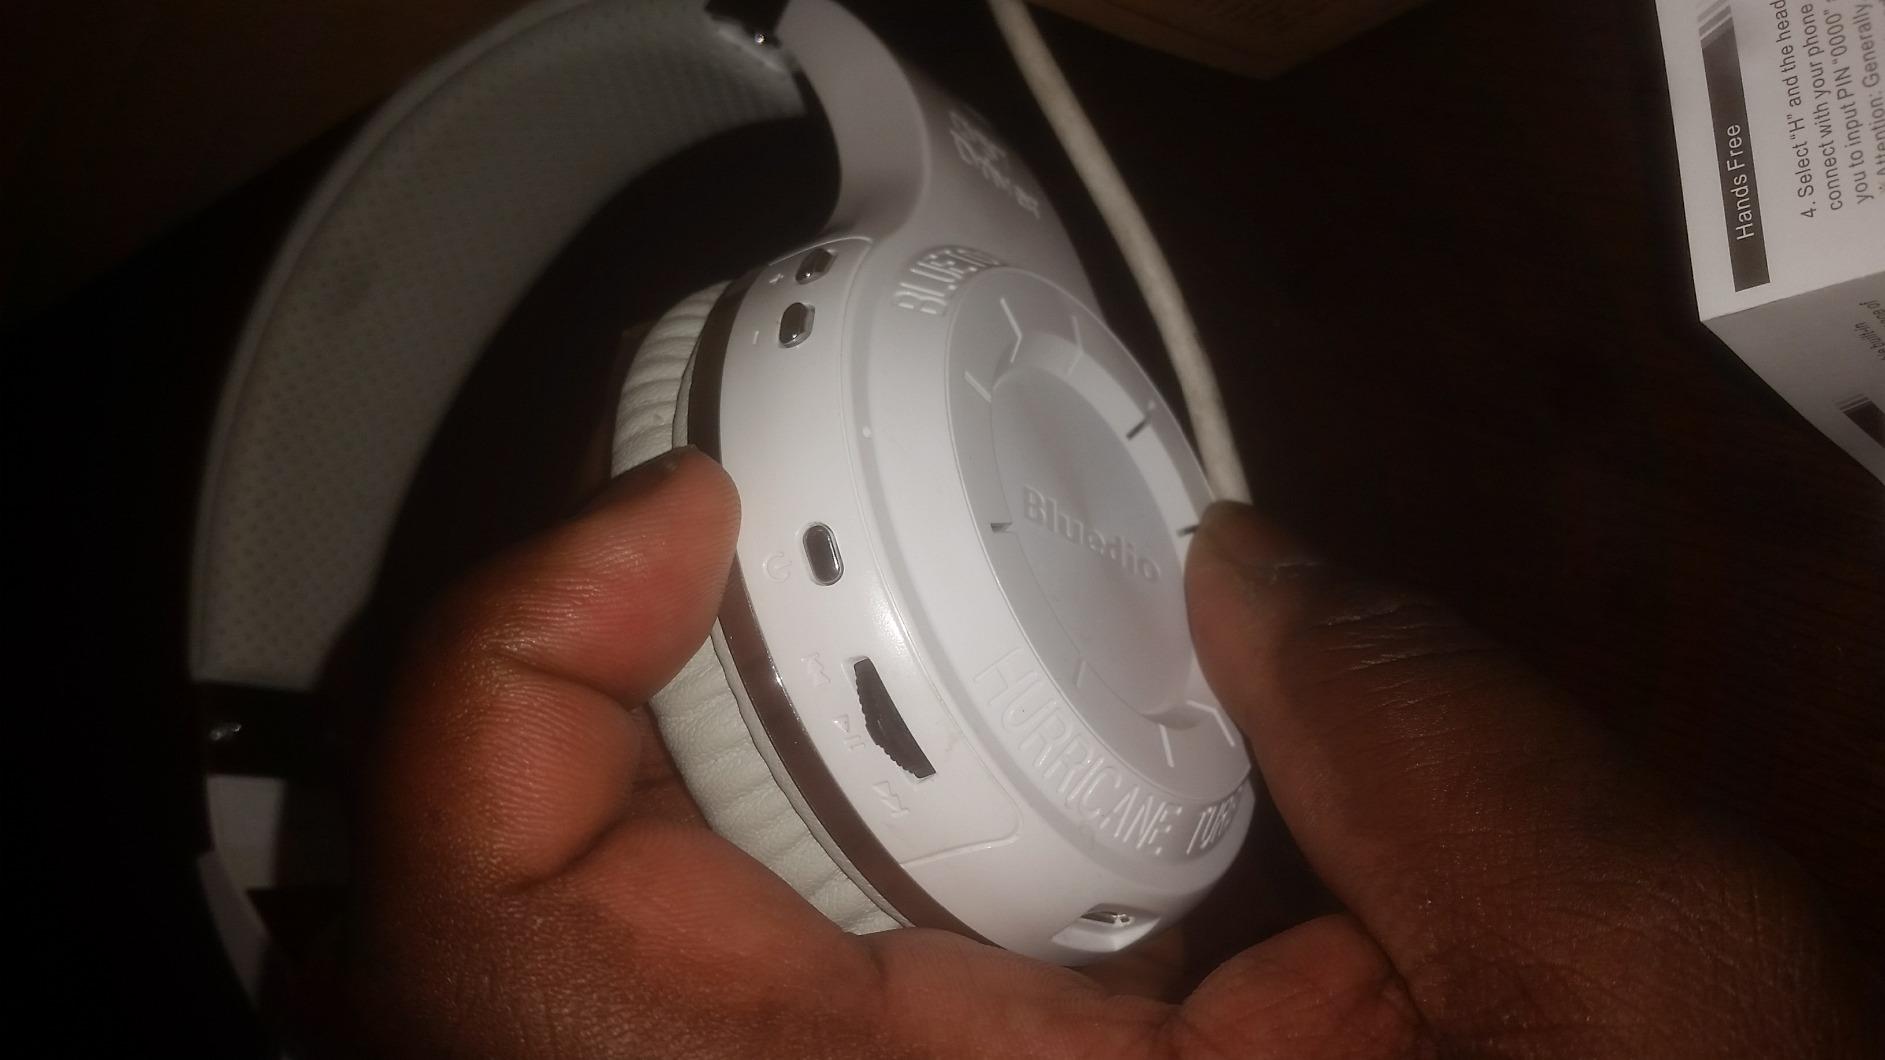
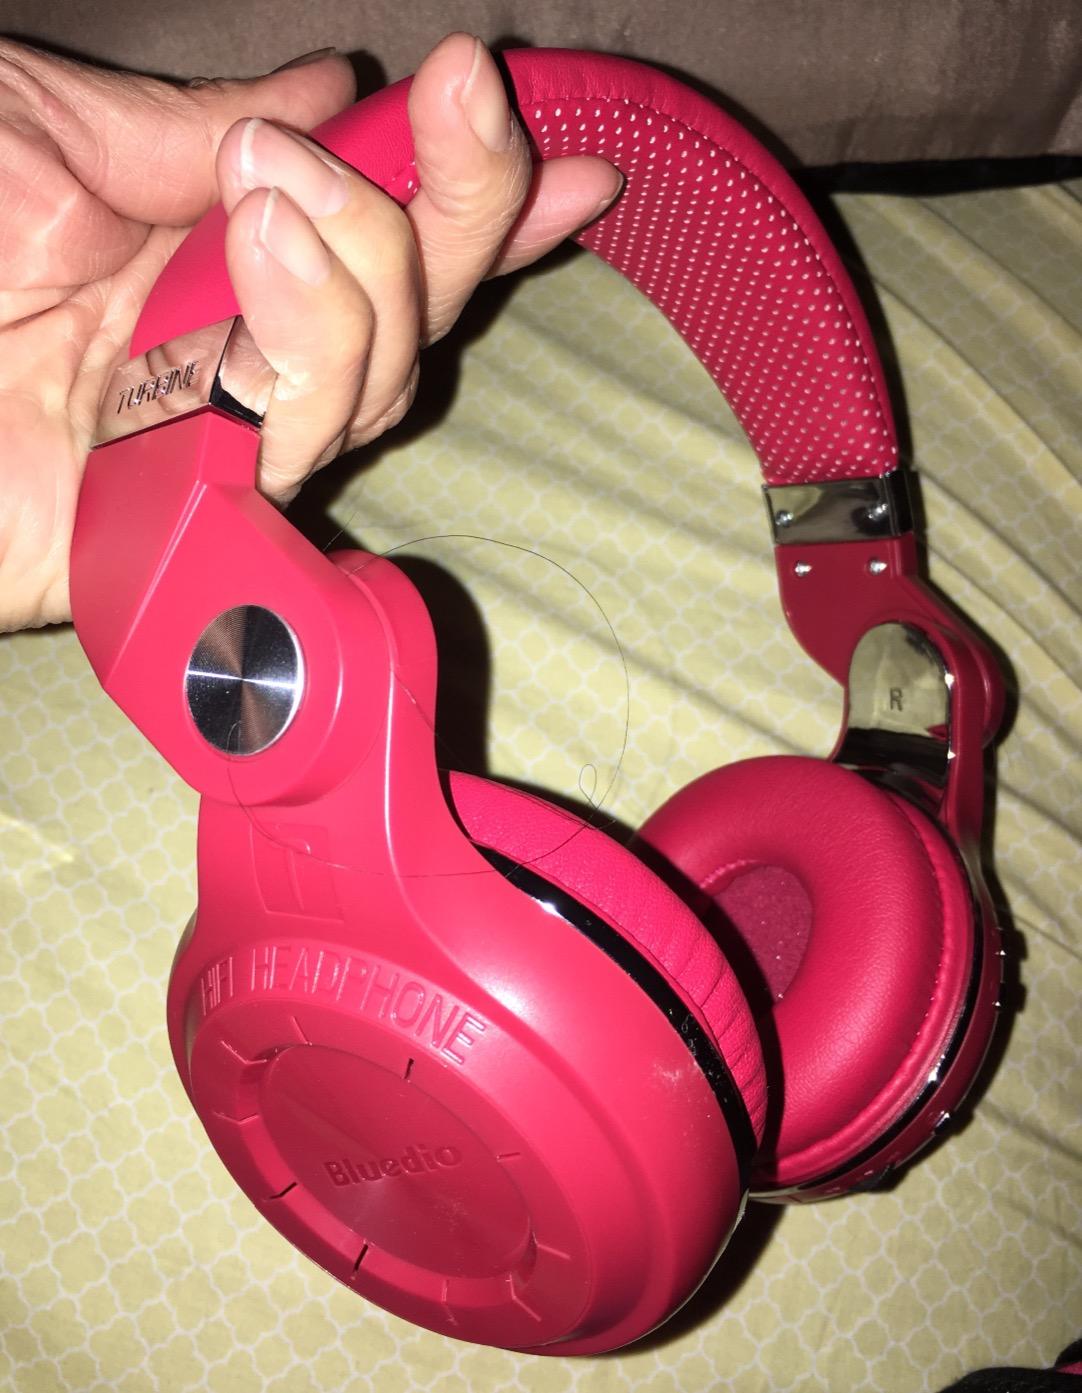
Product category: headphones
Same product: no